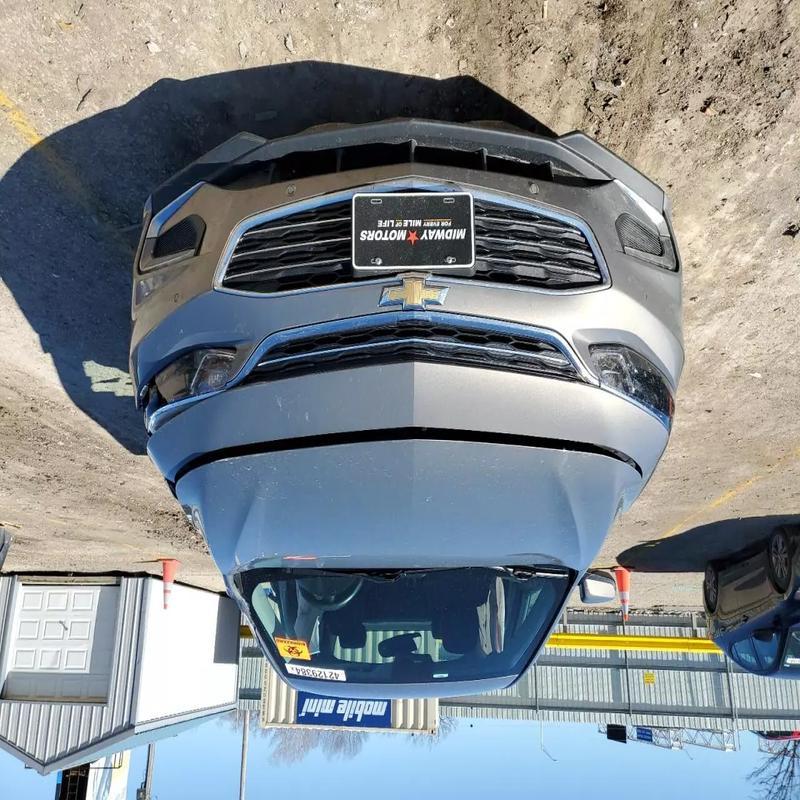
Aucun dommage détecté.
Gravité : aucun